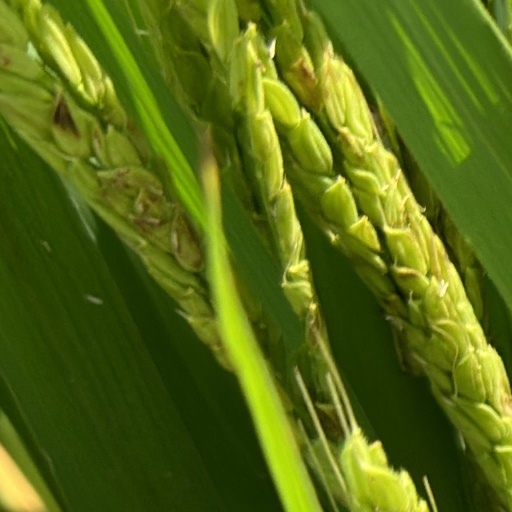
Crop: rice